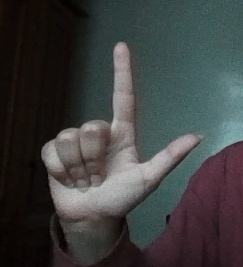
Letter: laam